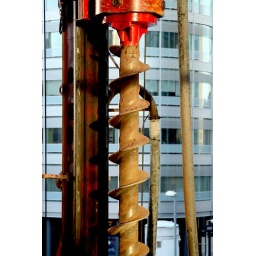
Core drill used in the building work next door to our offices